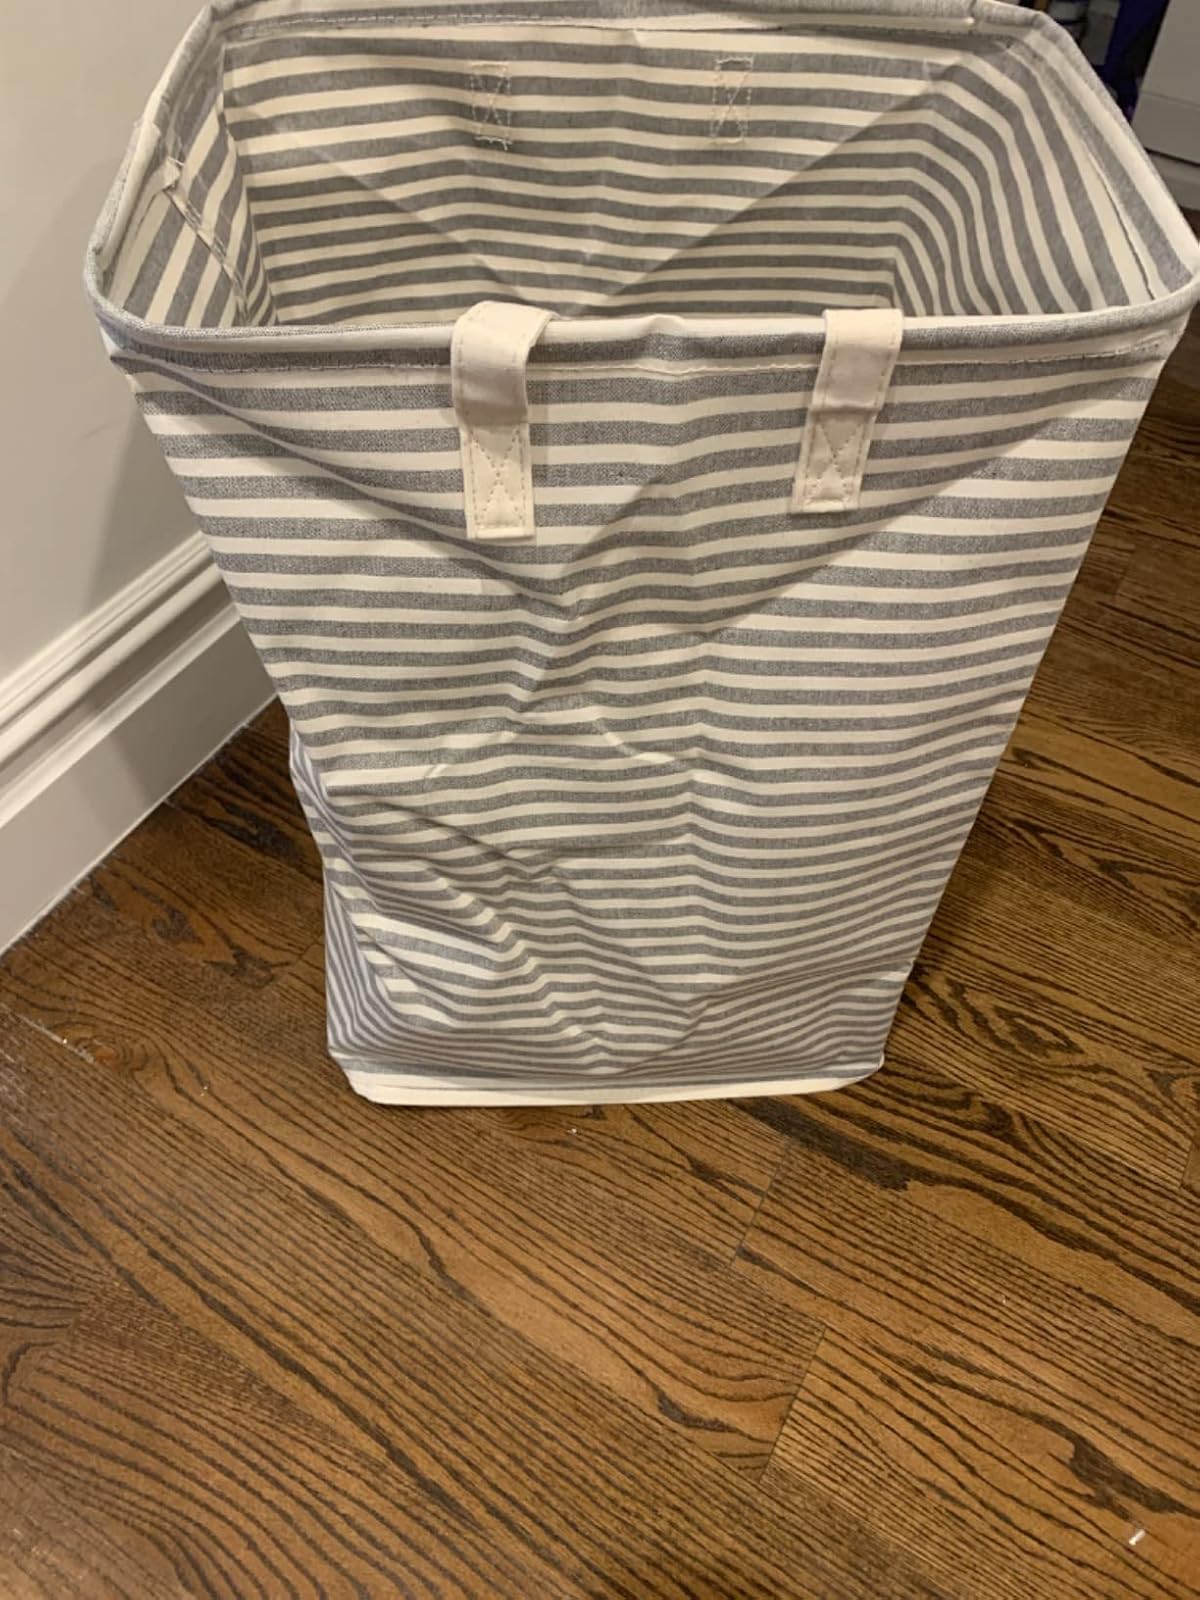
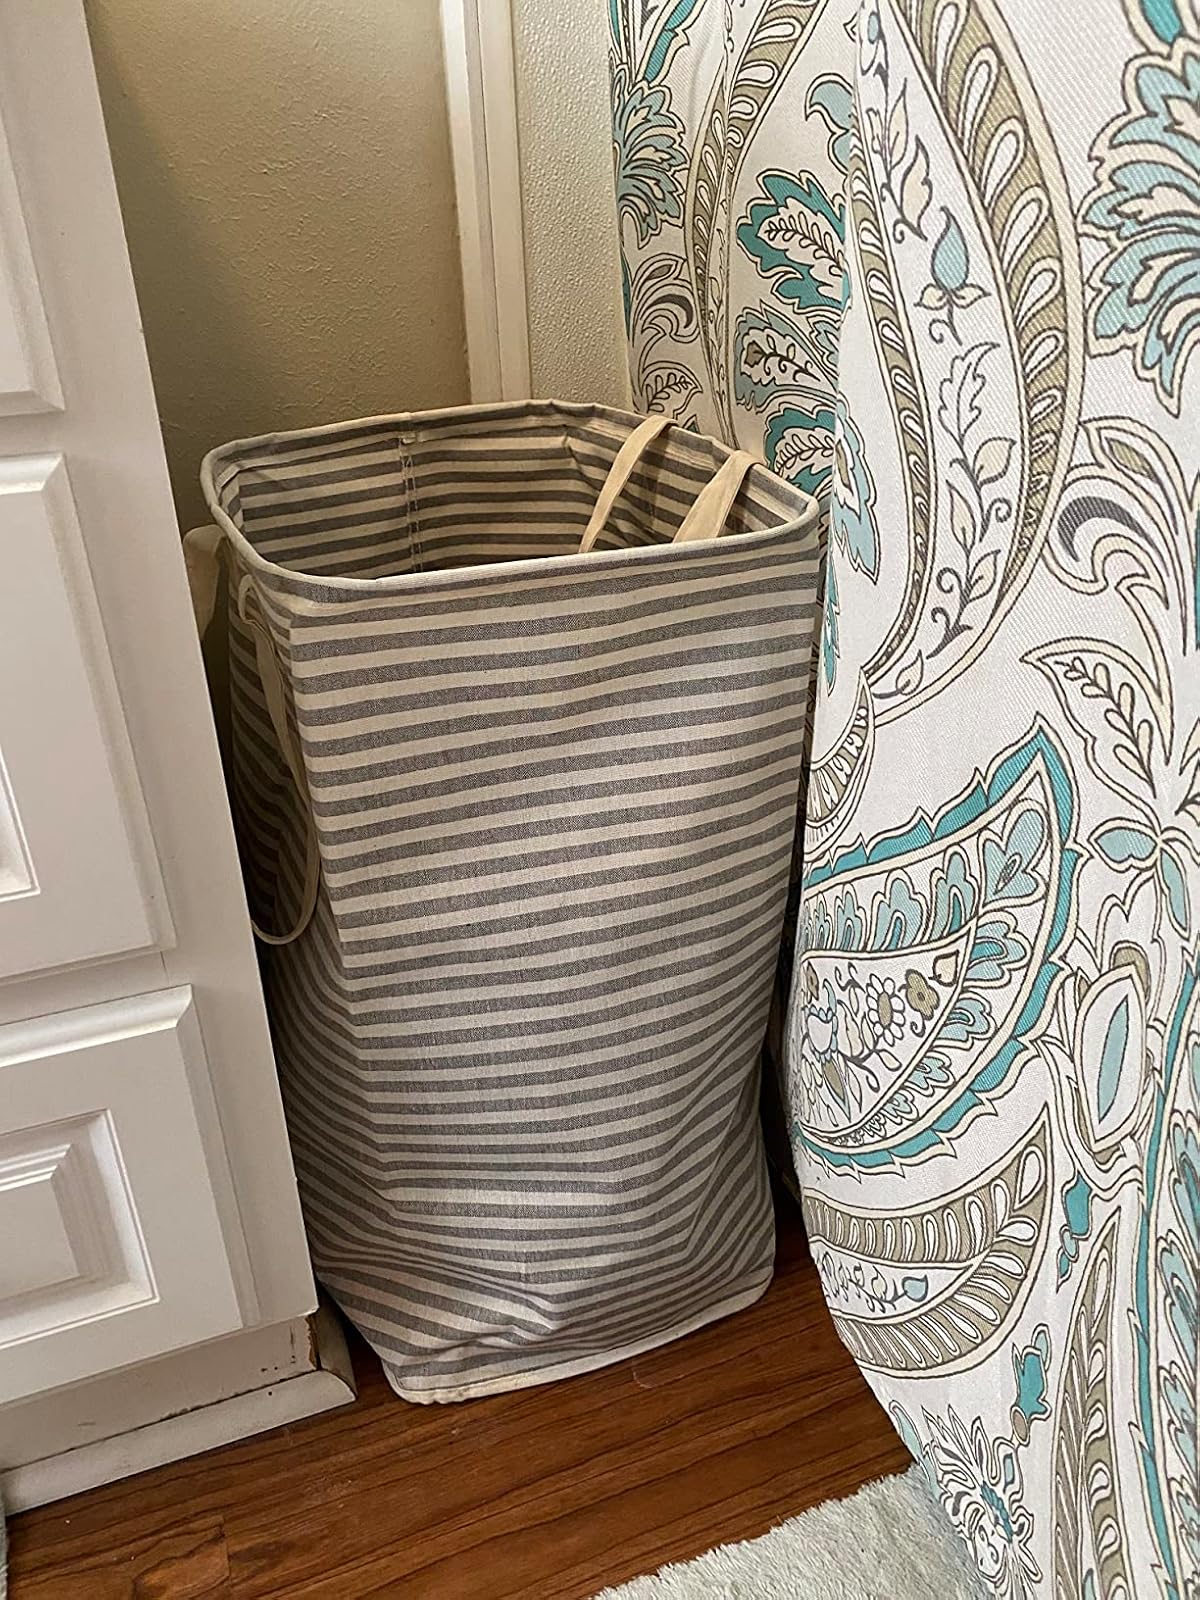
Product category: items_hamper
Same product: yes